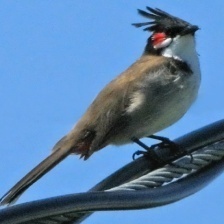
Species: RED WISKERED BULBUL
Scientific name: PYCNONOTUS JOCOSUS